Hider in the House (film)

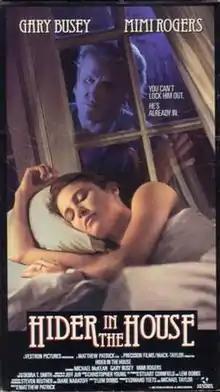

Hider in the House is a 1989 psychological thriller directed by Matthew Patrick and starring Gary Busey and Mimi Rogers.